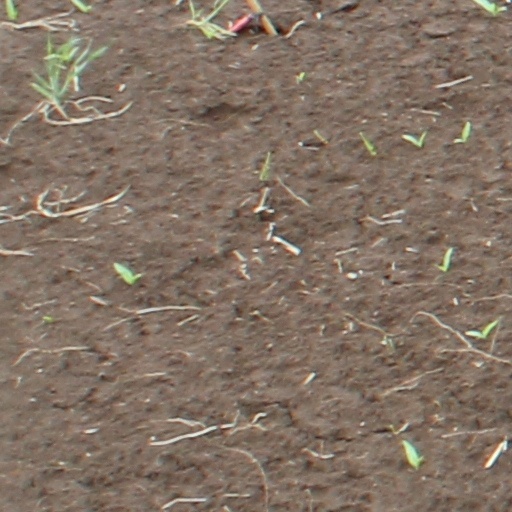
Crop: wheat